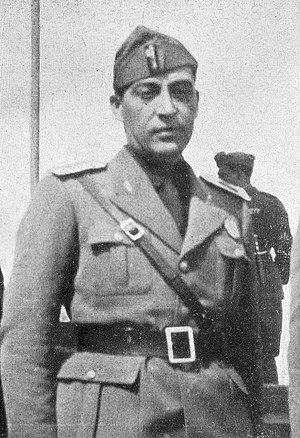
Le massacre de Graziani correspond à trois journées consécutives de massacres menées à Addis-Abeba par les troupes fascistes contre des civils éthiopiens entre le 19 et le 21 février 1937. Ces massacres font suite à un attentat contre le chef de l'occupation, le maréchal Graziani, le 19 février 1937. Deux jeunes résistants Érythréens Abraha Deboch et Moges Asgedom, tentent d'assassiner le chef de l'occupation lors d'une célébration au palais d'Addis Abeba en le visant de grenades à main.